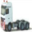
Label: truck